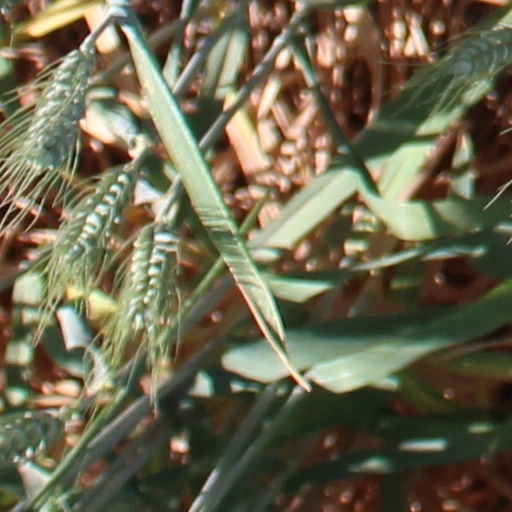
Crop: wheat